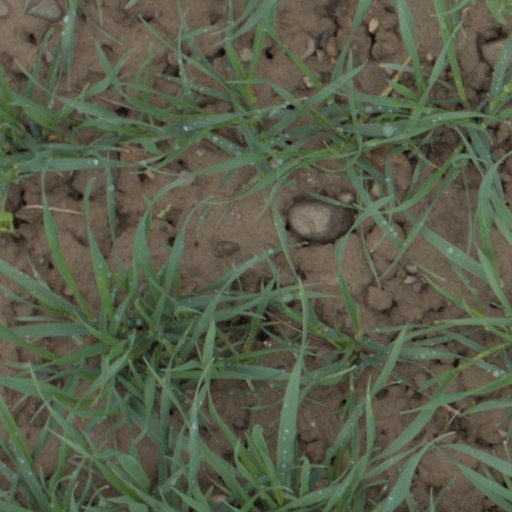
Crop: wheat